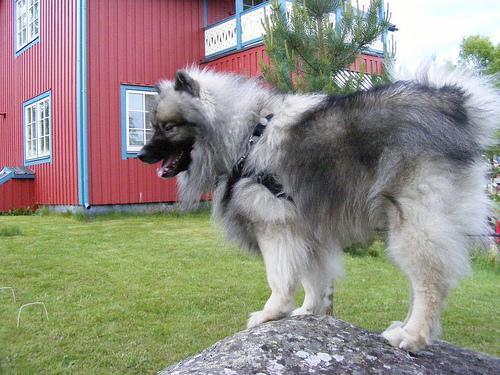
keeshond